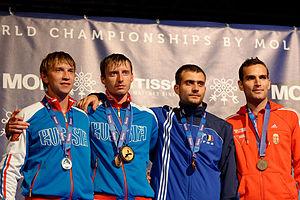
Podium du sabre masculin (de gauche à droite, Nikolay Kovalev, Veniamin Reshetnikov, Tiberiu Dolniceanu et Áron Szilágyi) aux championnats du monde d'escrime 2013 au Syma Hall à Budapest, le 10 août 2013.